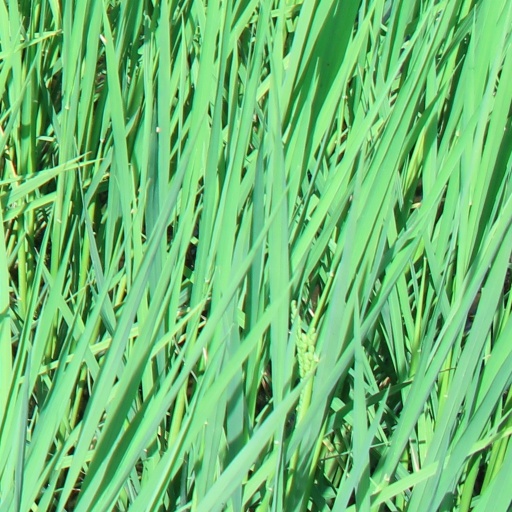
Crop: rice